Chihiro-kun Only Has Eyes for Me

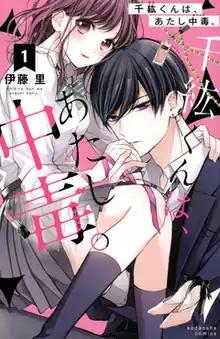
First volume cover

is a Japanese manga series written and illustrated by Sato Ito. It was serialized in Kodansha's manga magazine "Nakayoshi" from June 2019 to December 2024, with its chapters collected in twelve volumes.